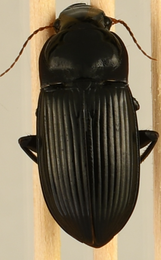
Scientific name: Harpalus caliginosus
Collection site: Sterling Site (STER), plot STER_006